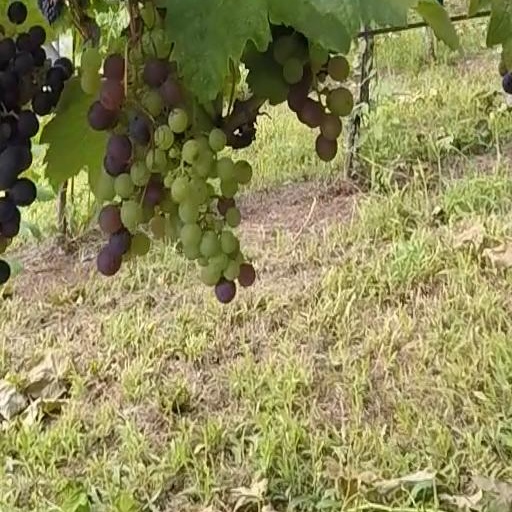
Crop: grape